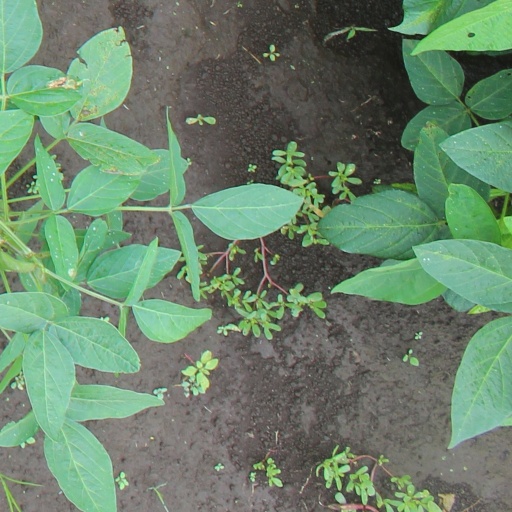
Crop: soybean